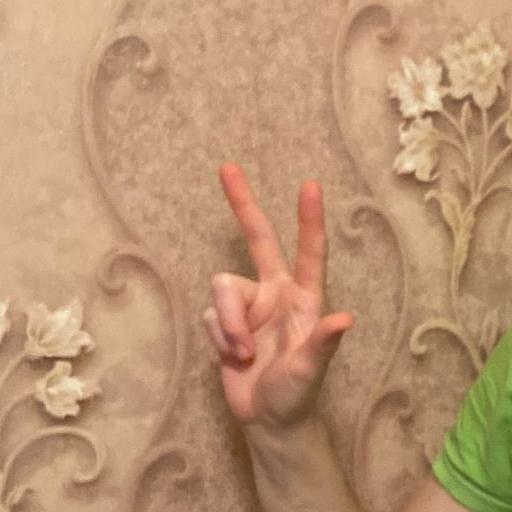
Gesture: three2